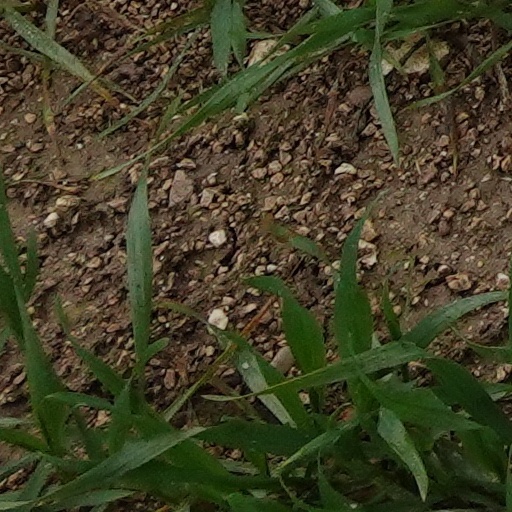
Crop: wheat